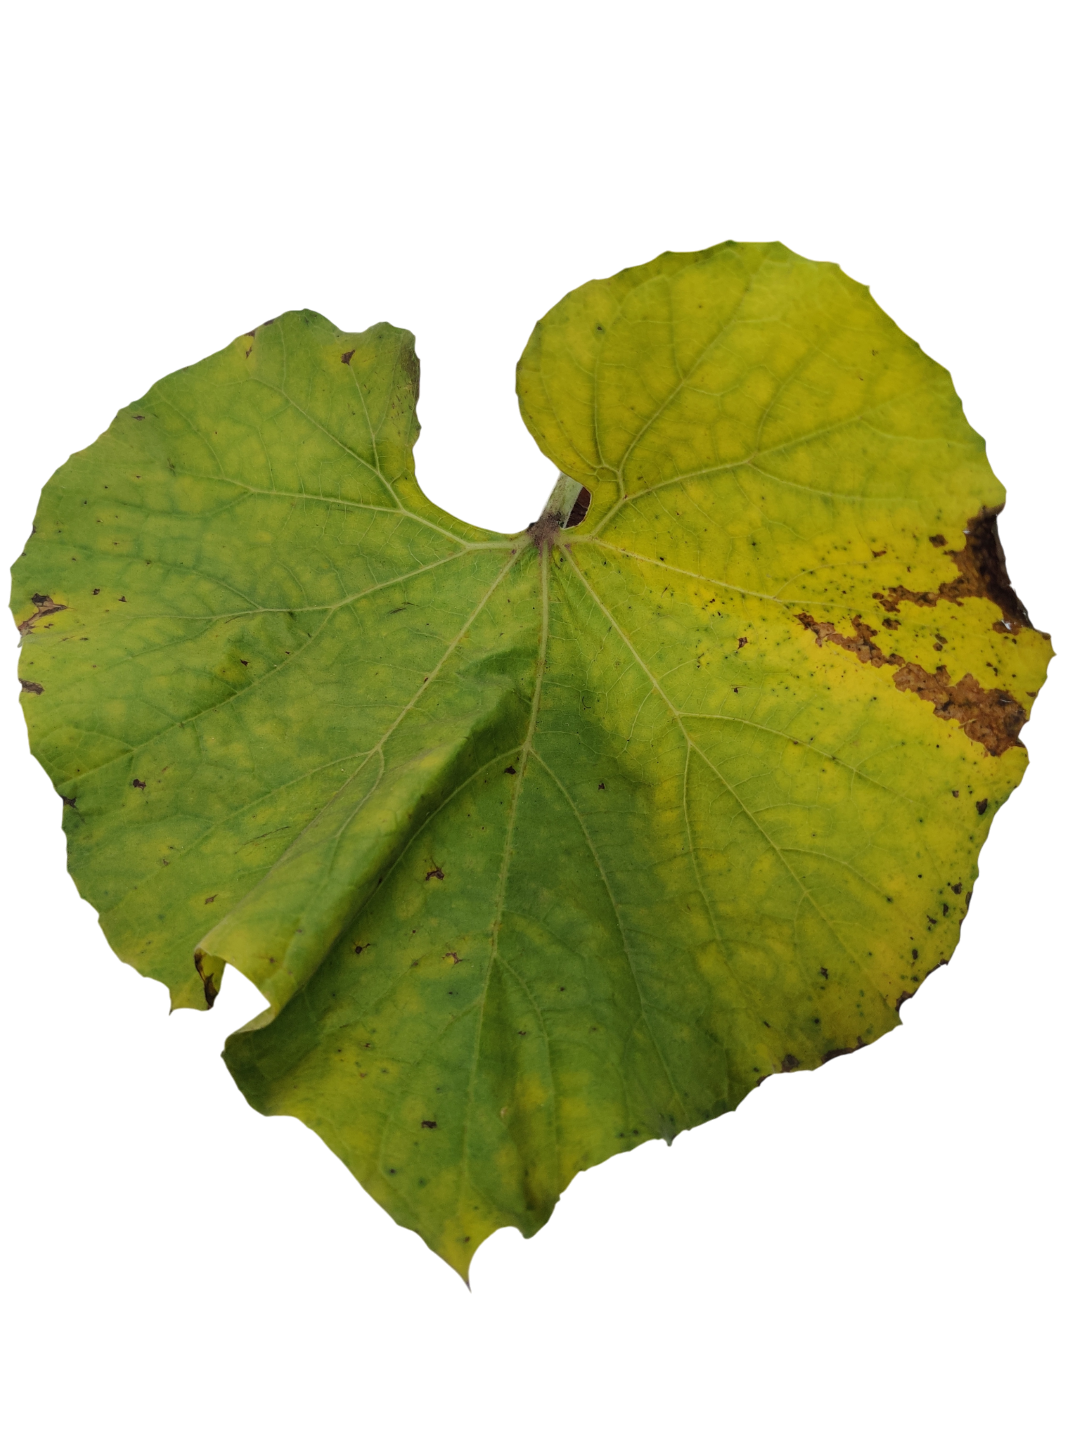
Crop: Bottle Gourd
Label: Downy_Mildew